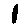
Label: 1